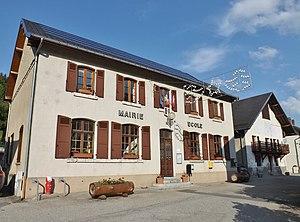
Vue de la mairie de la commune de La Thuile, en Savoie.
La Thuile est une commune française située dans le département de la Savoie, en région Auvergne-Rhône-Alpes.